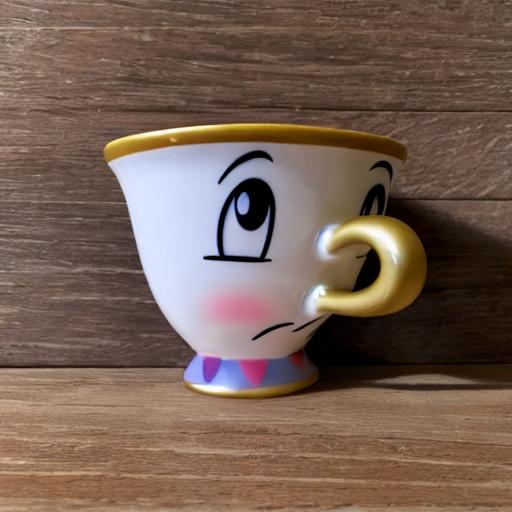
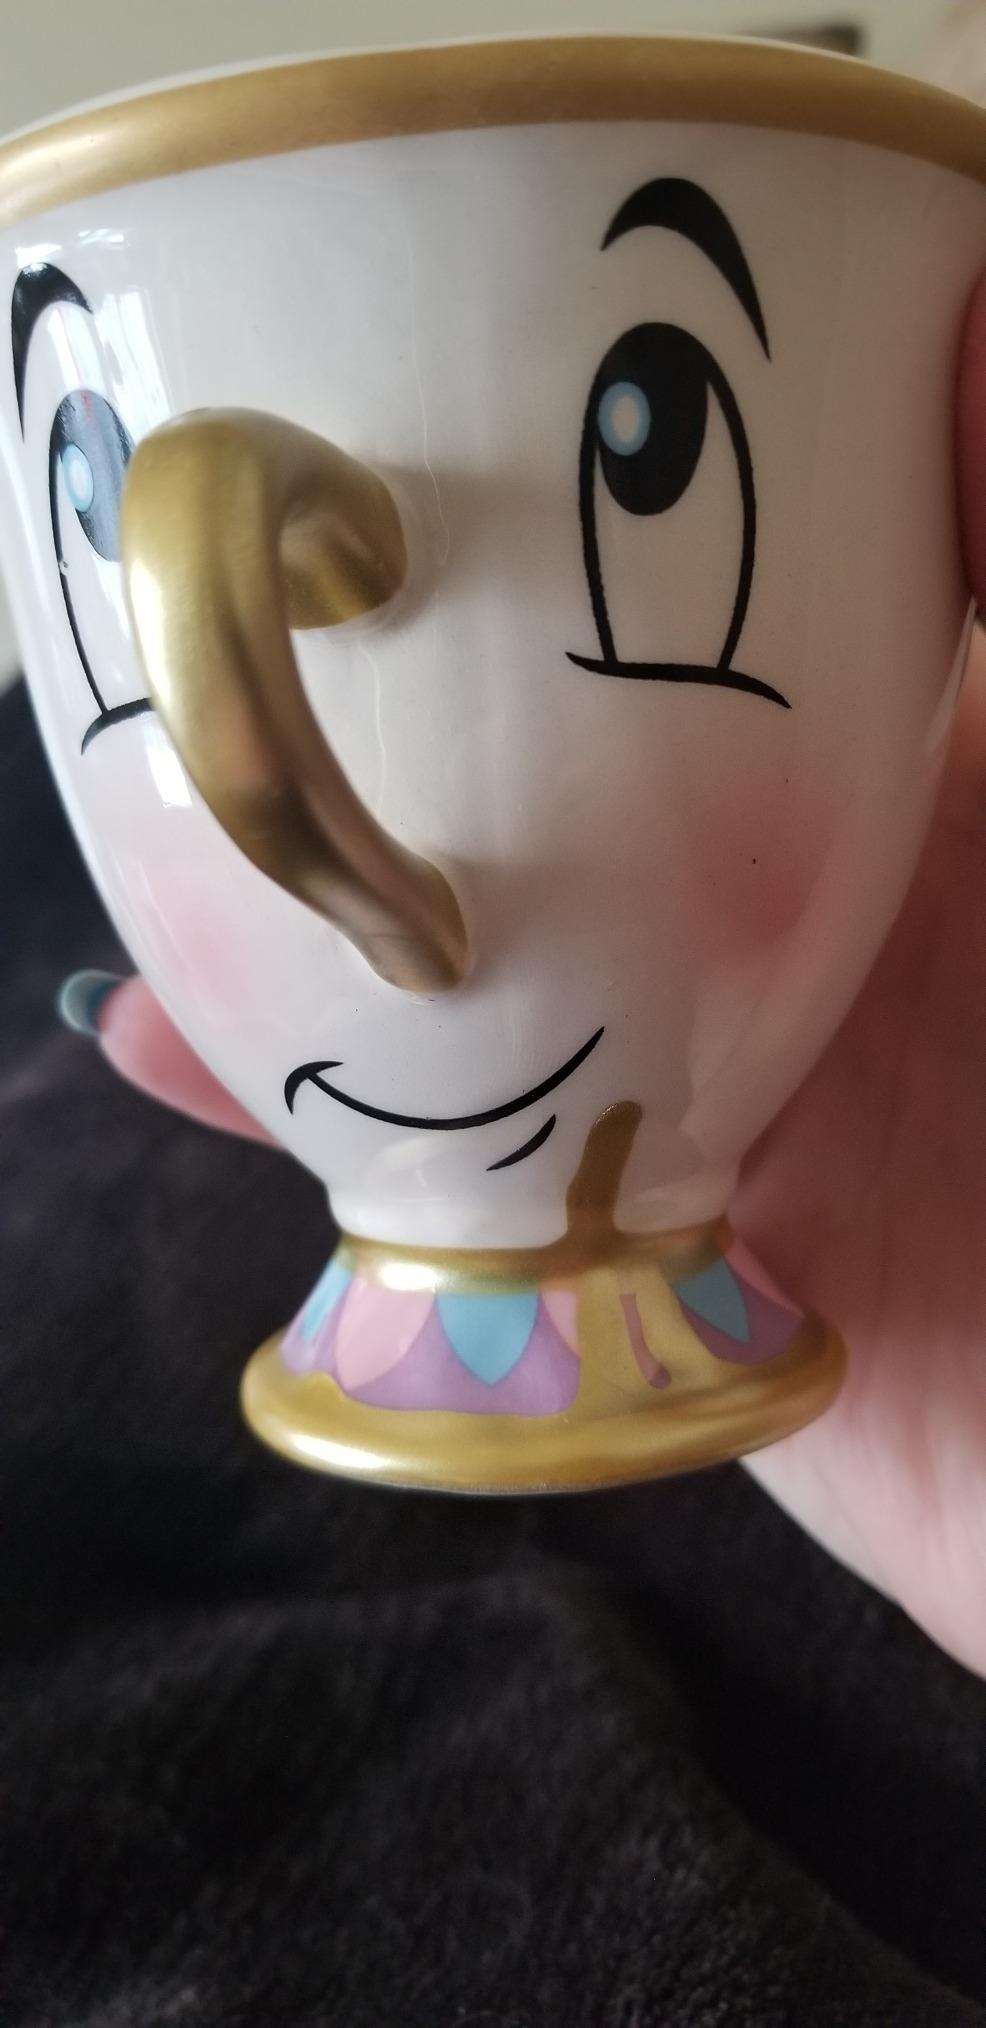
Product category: items_mug
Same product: no